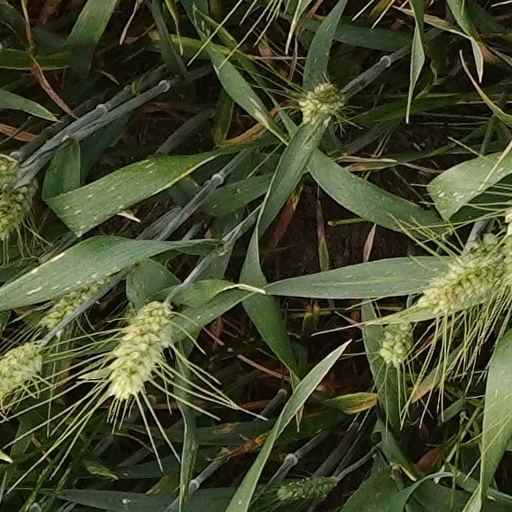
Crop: wheat